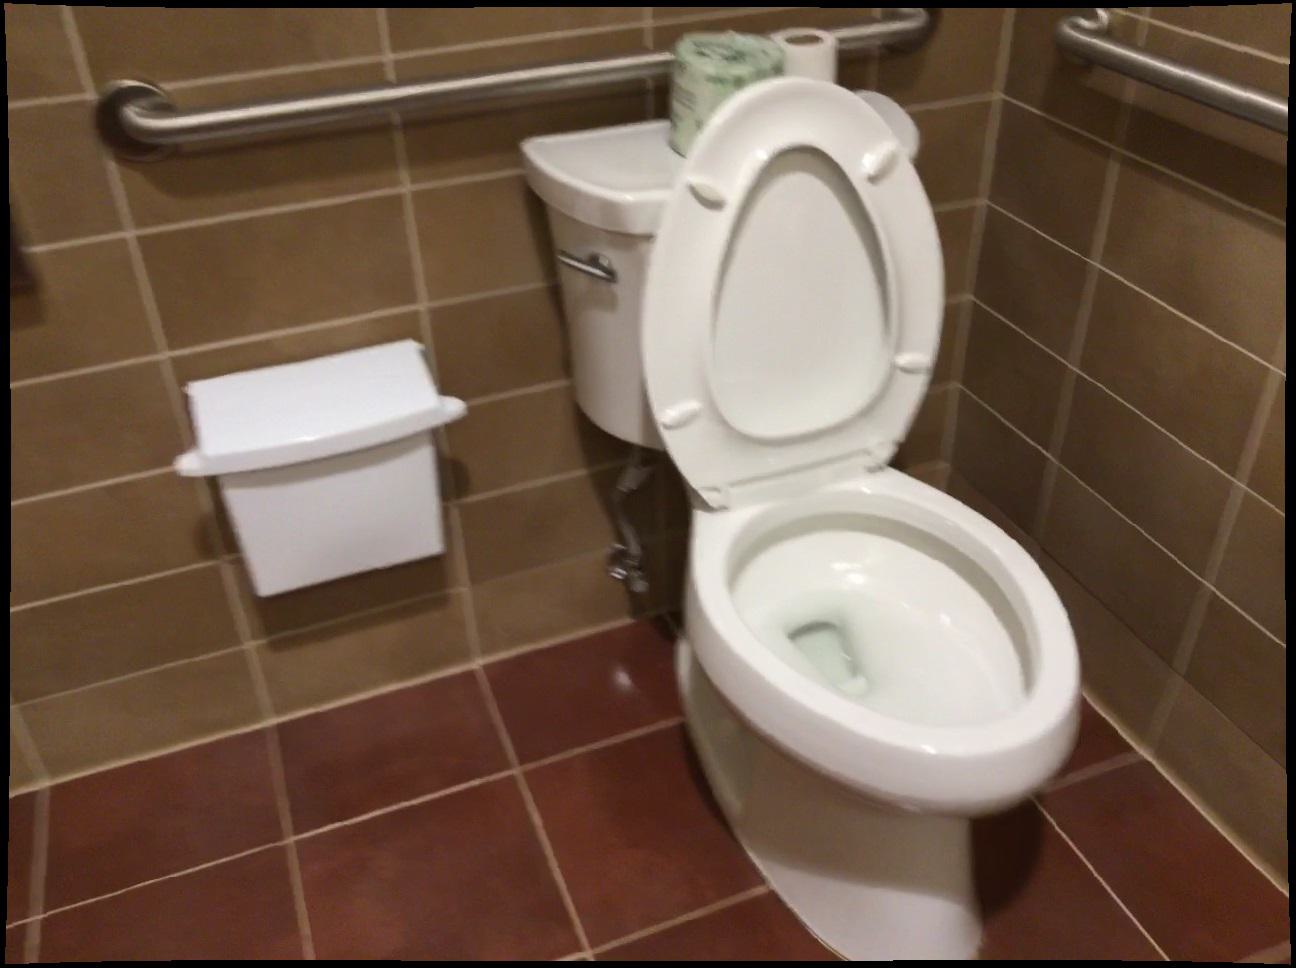
Question: In the image, there is the toilet. Pinpoint several points within the vacant space situated right of the toilet from the object's perspective. Your final answer should be formatted as a list of tuples, i.e. [(x1, y1), ...], where each tuple contains the x and y coordinates of a point satisfying the conditions above. The coordinates should be between 0 and 1, indicating the normalized pixel locations of the points.
Answer: [(0.394, 0.652), (0.344, 0.670), (0.294, 0.689), (0.242, 0.709), (0.188, 0.729), (0.407, 0.696), (0.194, 0.780), (0.422, 0.745), (0.369, 0.767), (0.314, 0.788), (0.257, 0.812), (0.198, 0.836), (0.438, 0.798), (0.383, 0.821), (0.325, 0.846), (0.265, 0.871), (0.204, 0.897), (0.456, 0.856), (0.398, 0.882), (0.338, 0.909), (0.275, 0.937), (0.211, 0.965), (0.476, 0.921), (0.415, 0.949), (0.352, 0.979), (0.498, 0.994)]